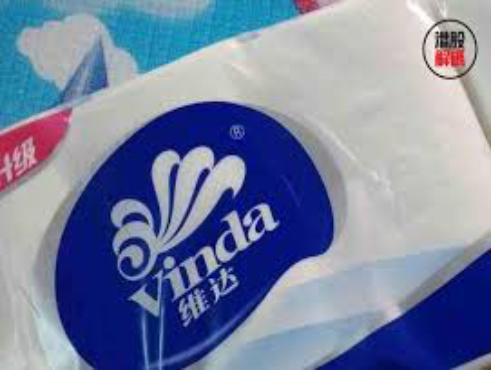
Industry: Necessities